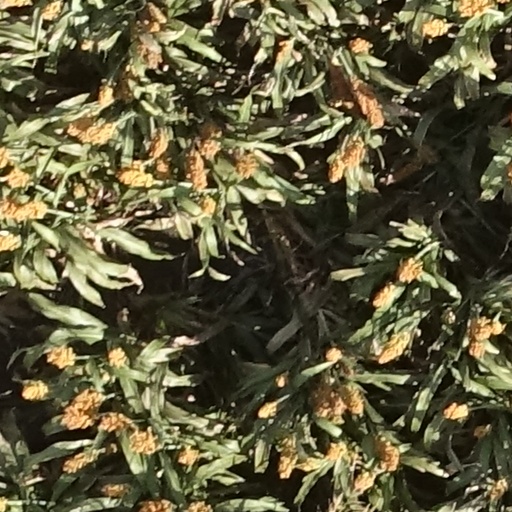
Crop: sorghum